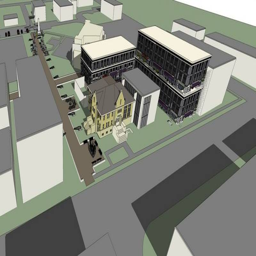
second idea for the old site involves the same renovations and new buildings as the first , but in this design , the apartment building has a courtyard that keeps the structure further